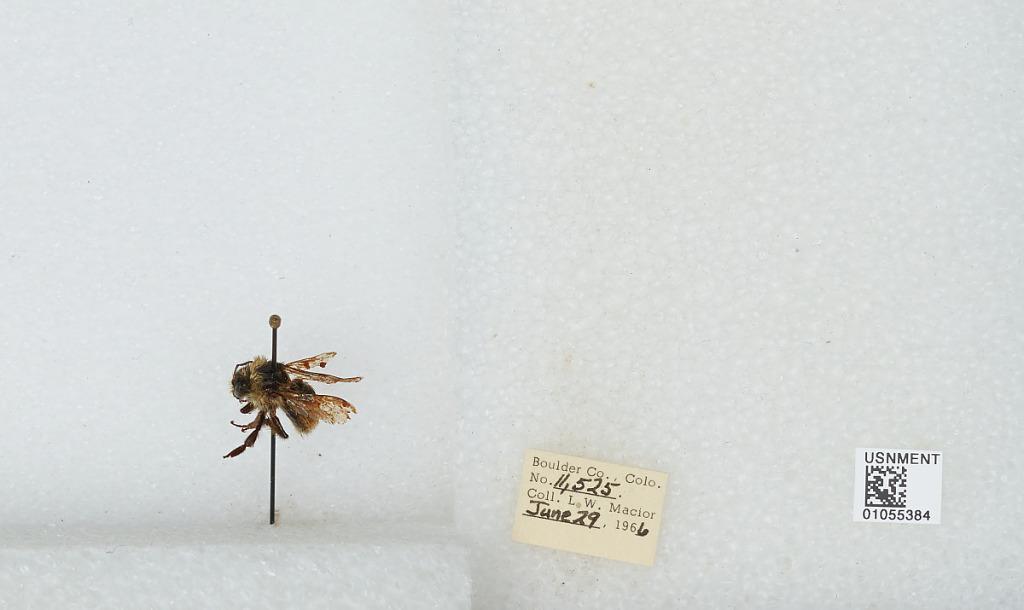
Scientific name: Bombus (Pyrobombus) bifarius Cresson
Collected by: L. Macior
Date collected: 1966-6-29
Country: United States
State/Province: Colorado
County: Boulder
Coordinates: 40.0017, -105.308